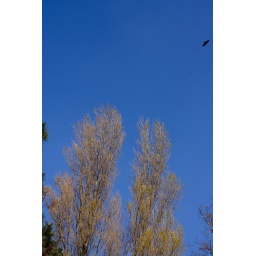
Bird in the blue sky